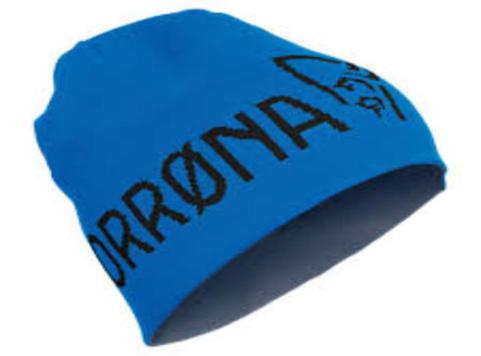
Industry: Clothes